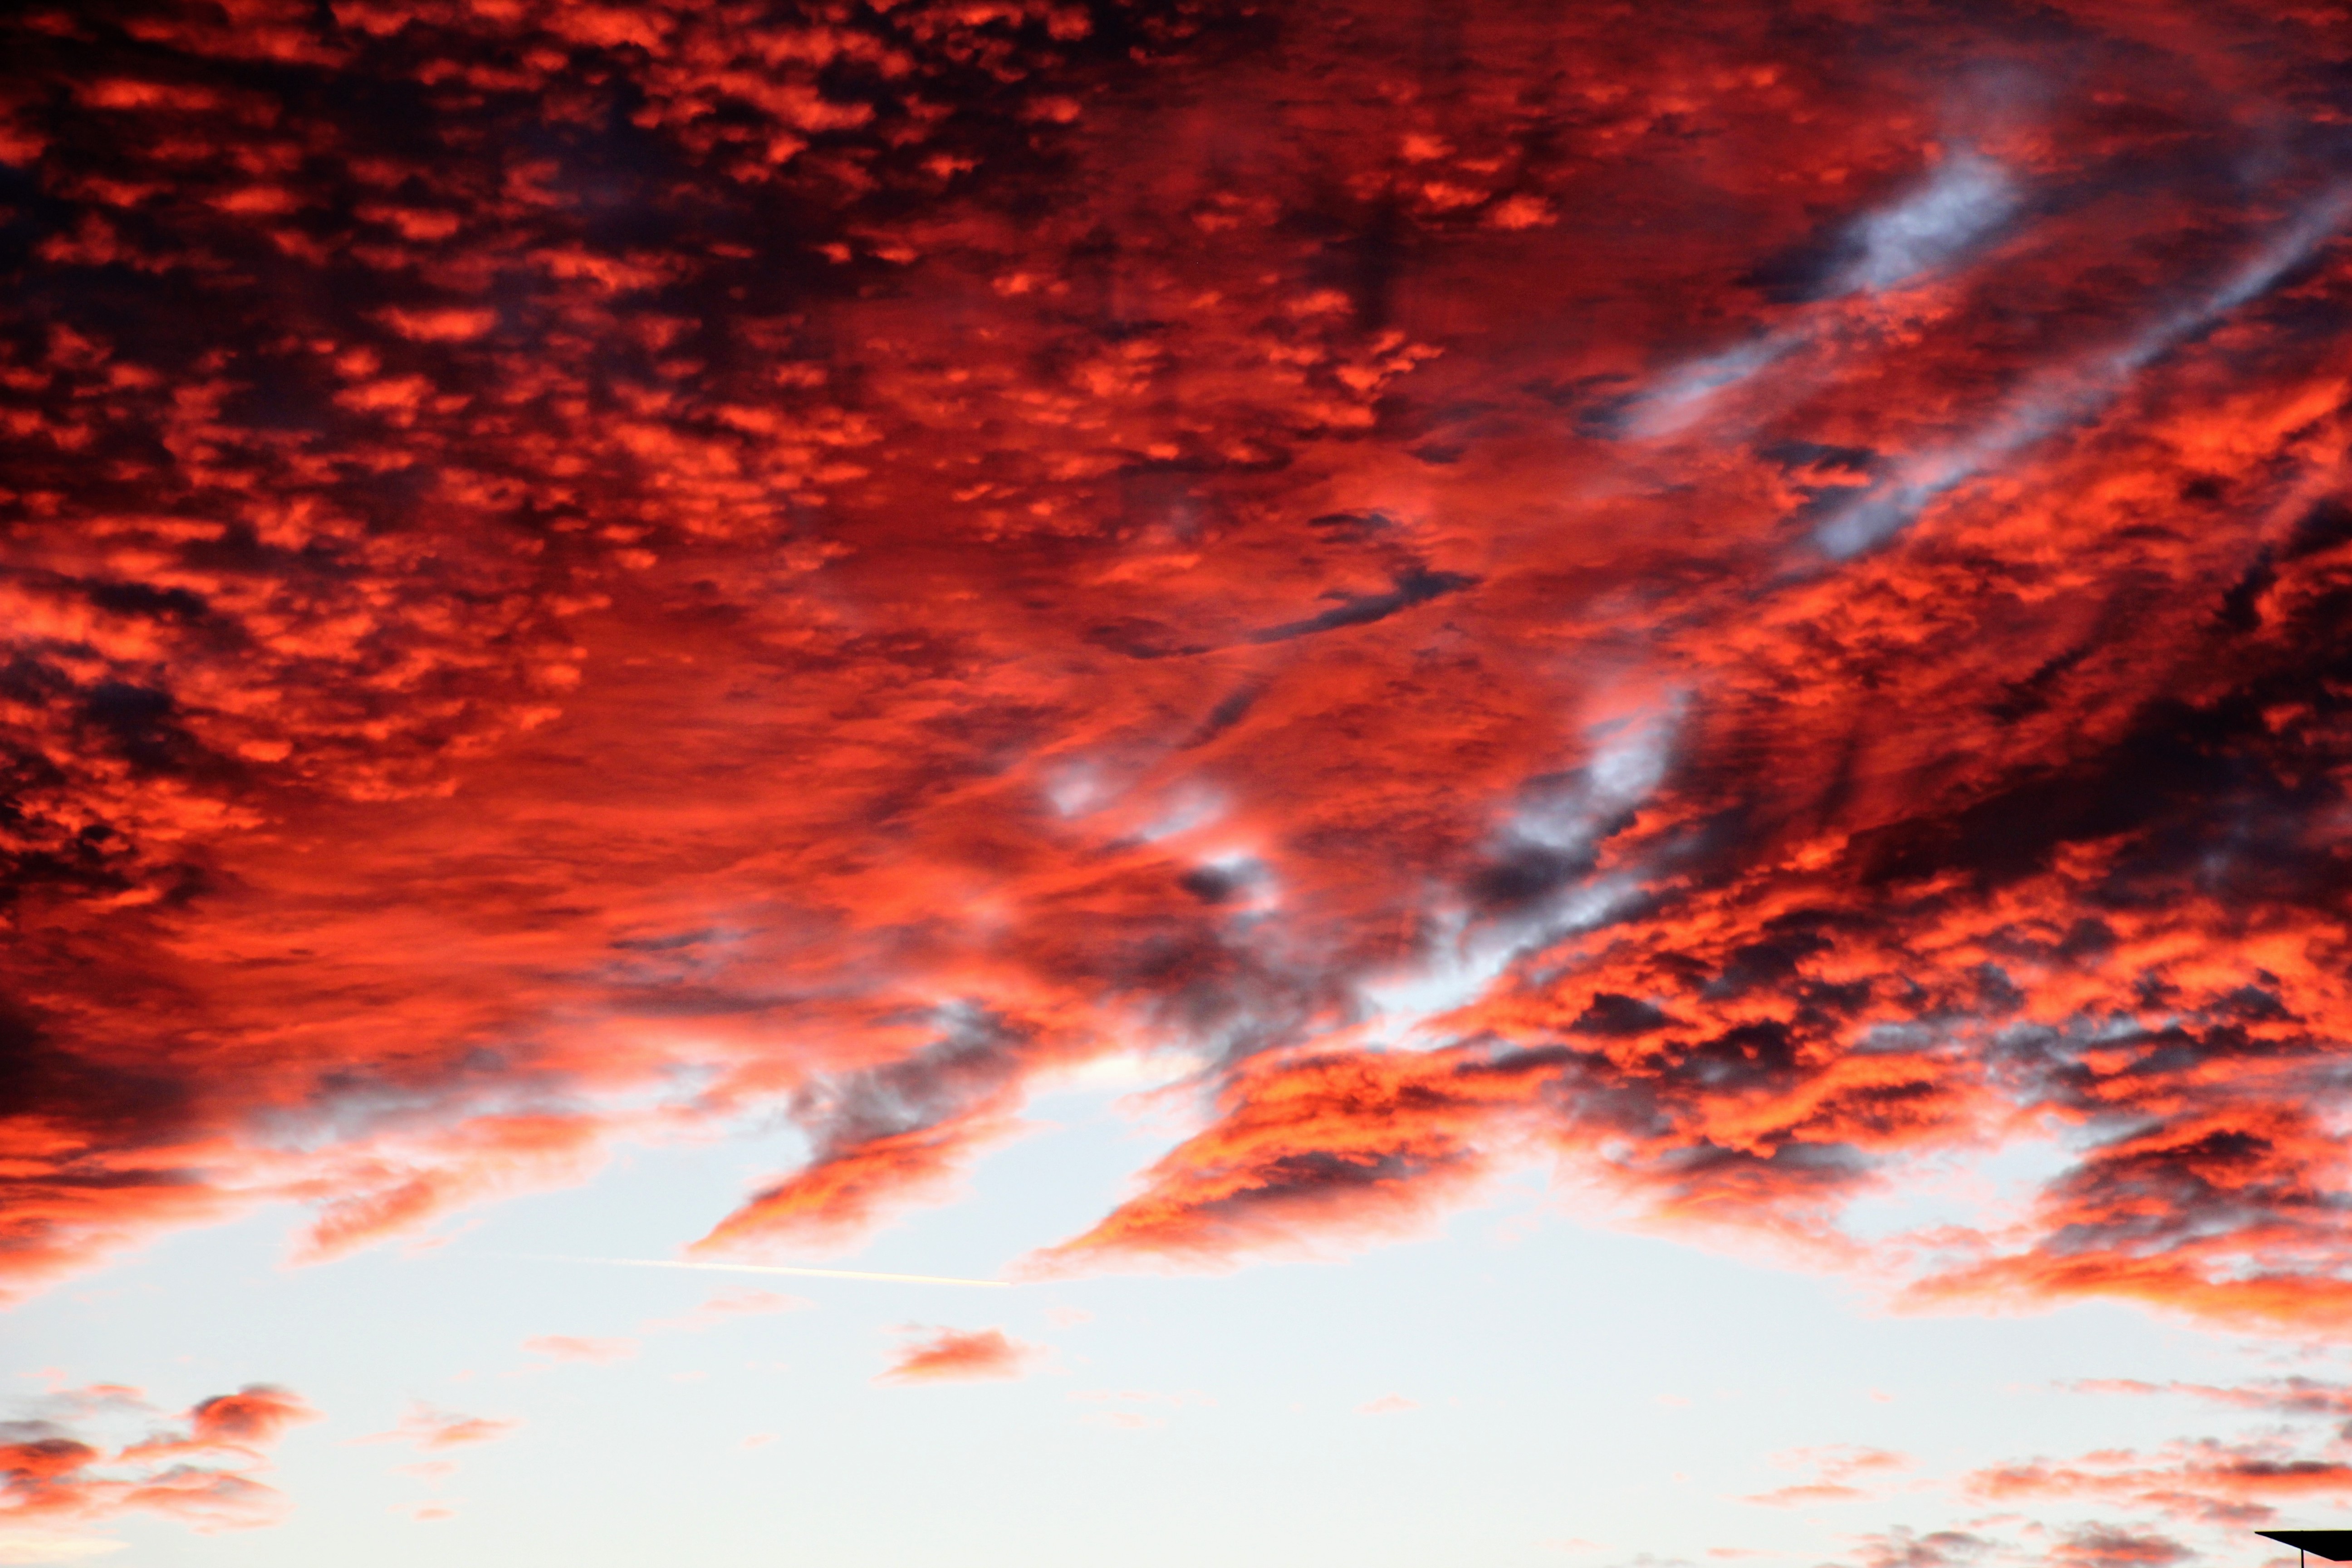
light, cloud, sky, sunset, sunlight, atmosphere, dusk, red, clouds, colored, mood, abendstimmung, afterglow, evening sky, clouds form, geological phenomenon, red sky at morning